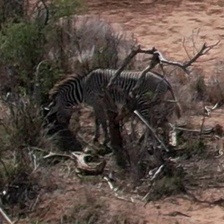
Pose orientation: left